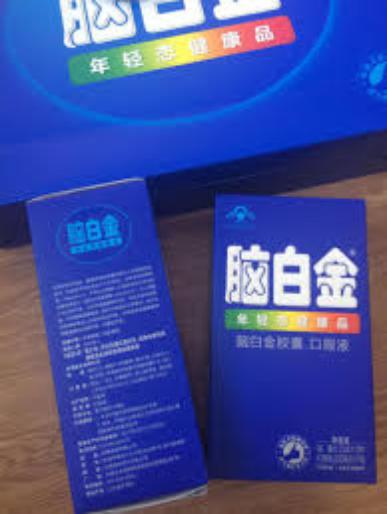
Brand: melatonin
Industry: Medical